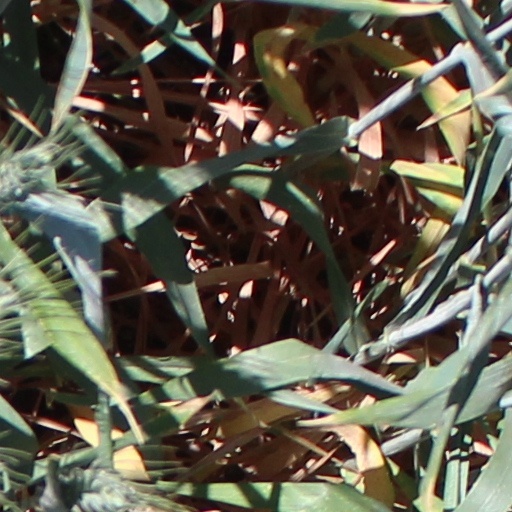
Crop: wheat